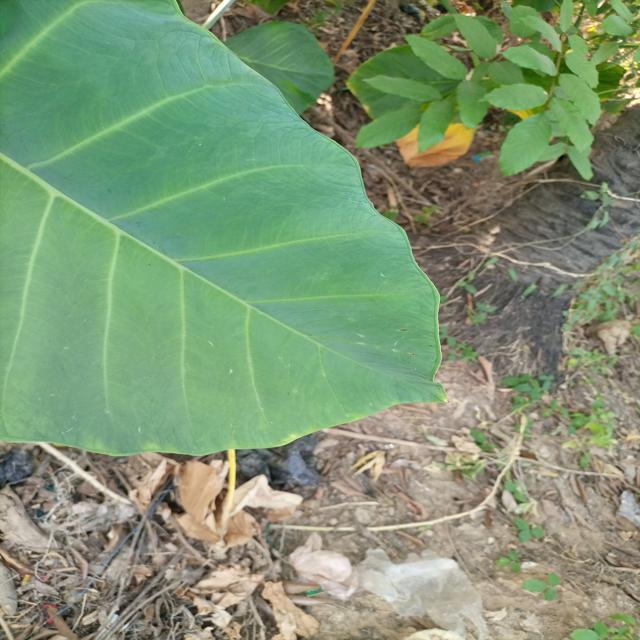
Label: Healthy